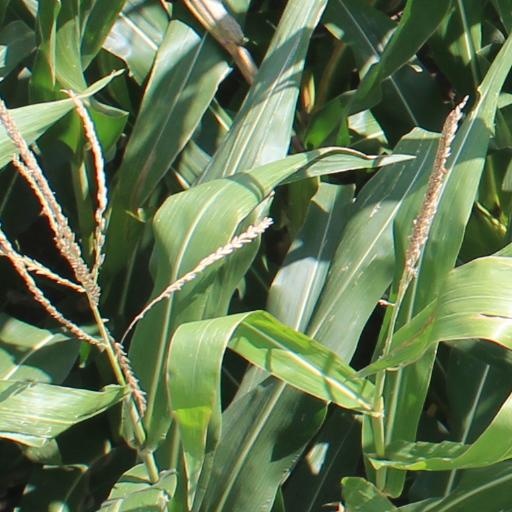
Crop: maize; corn